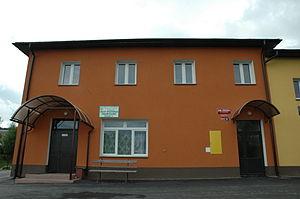
Buków est une localité polonaise de la gmina de Haczów, située dans le powiat de Brzozów en voïvodie des Basses-Carpates.